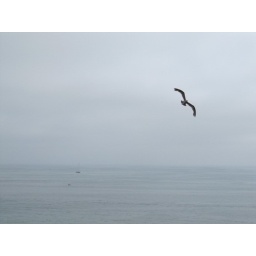
045/365. I was mesmerized by the pearly gray color of the coast and how the water blended seamlessly into the sky.